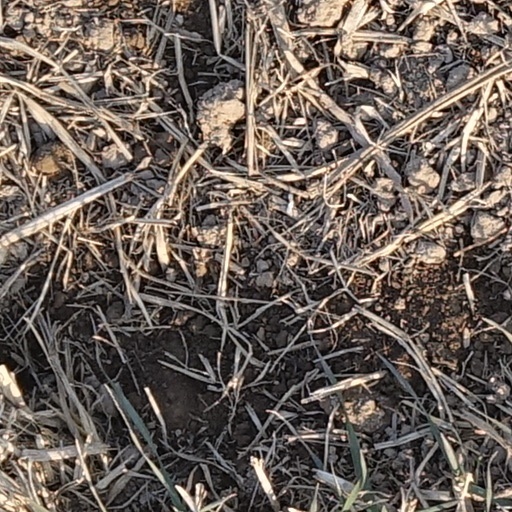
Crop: wheat